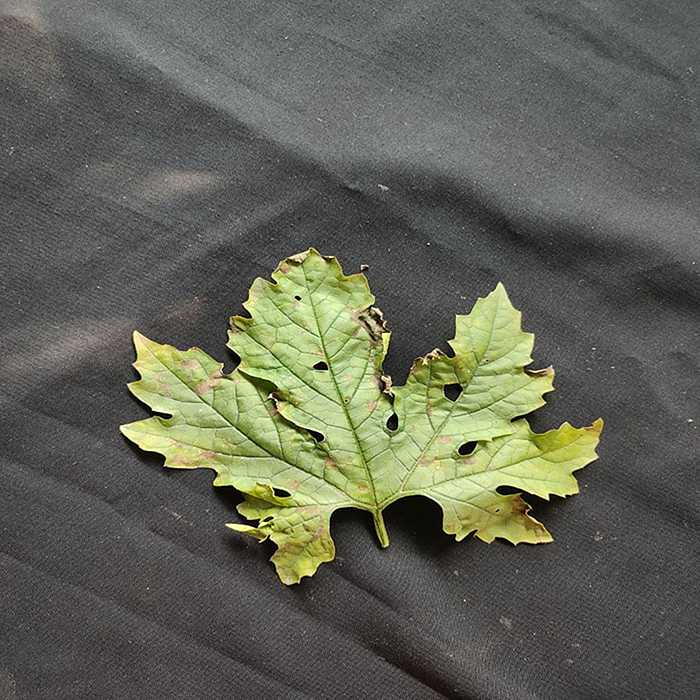
Plant: Bitter Gourd
Label: Downey mildew